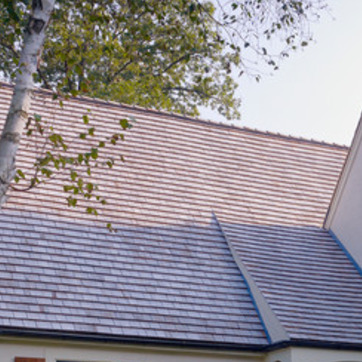
Material: other